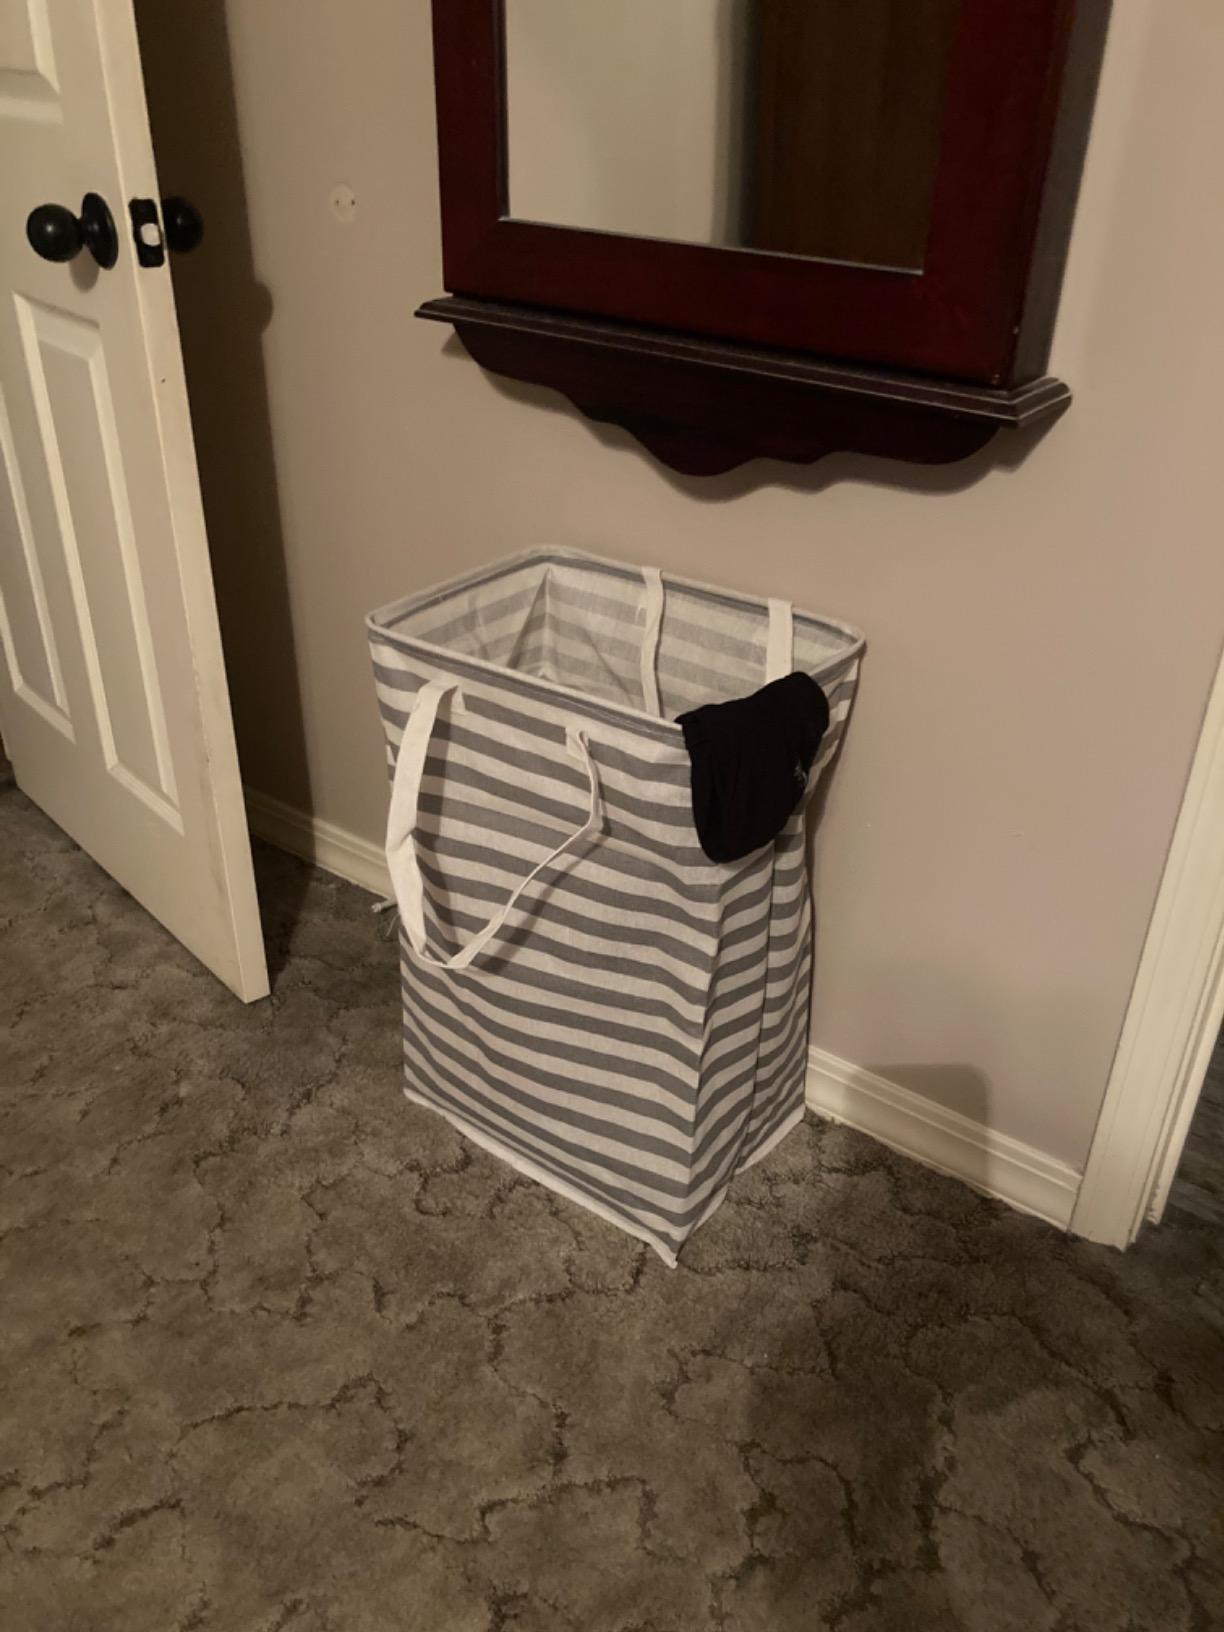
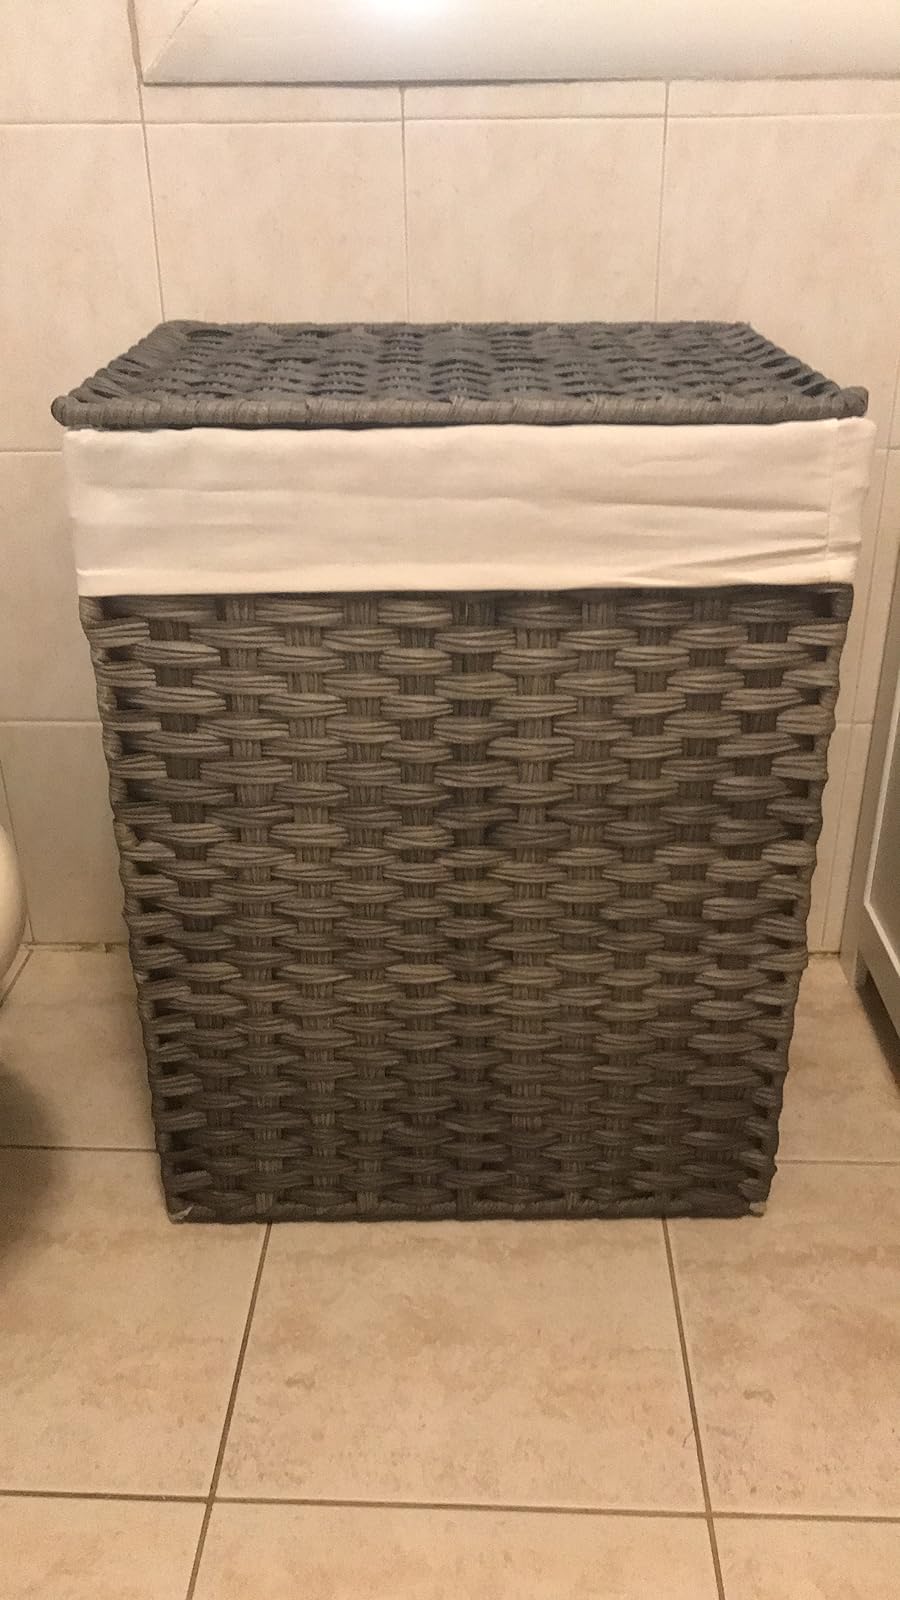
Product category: items_hamper
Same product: no